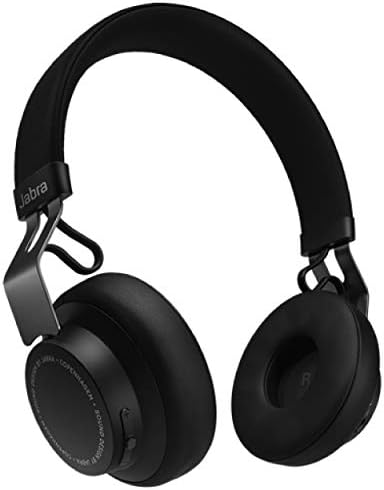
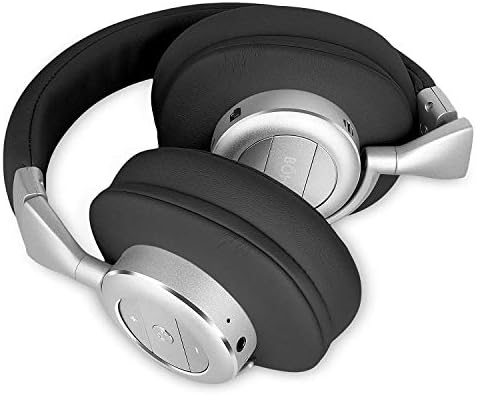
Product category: headphones
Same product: no